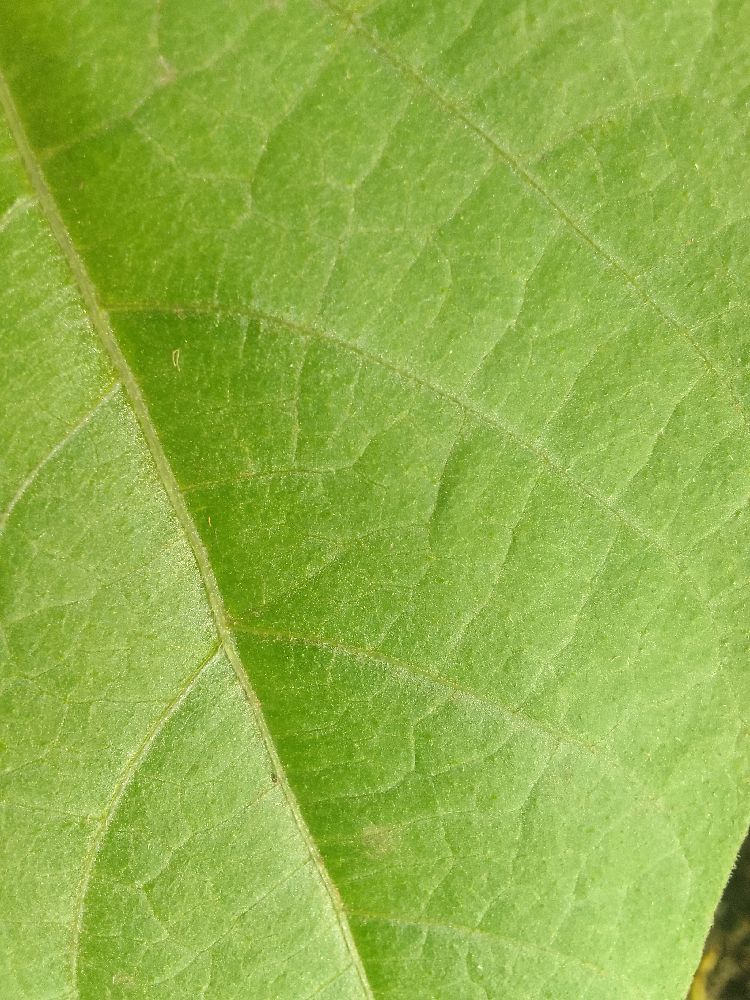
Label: healthy